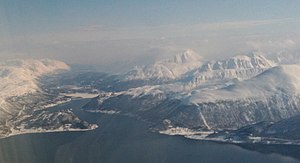
Ramfjorden
Luftfoto af indløbet til Ramfjorden.
Ramfjorden er en fjord i Tromsø kommune i Troms og Finnmark fylke i Norge. Den er en østlig sidearm til Balsfjorden, og er omkring 15 kilometer lang.